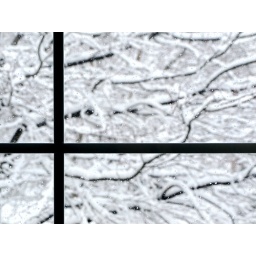
I'm not sure which of these I like better - window in focus or tree in focus....